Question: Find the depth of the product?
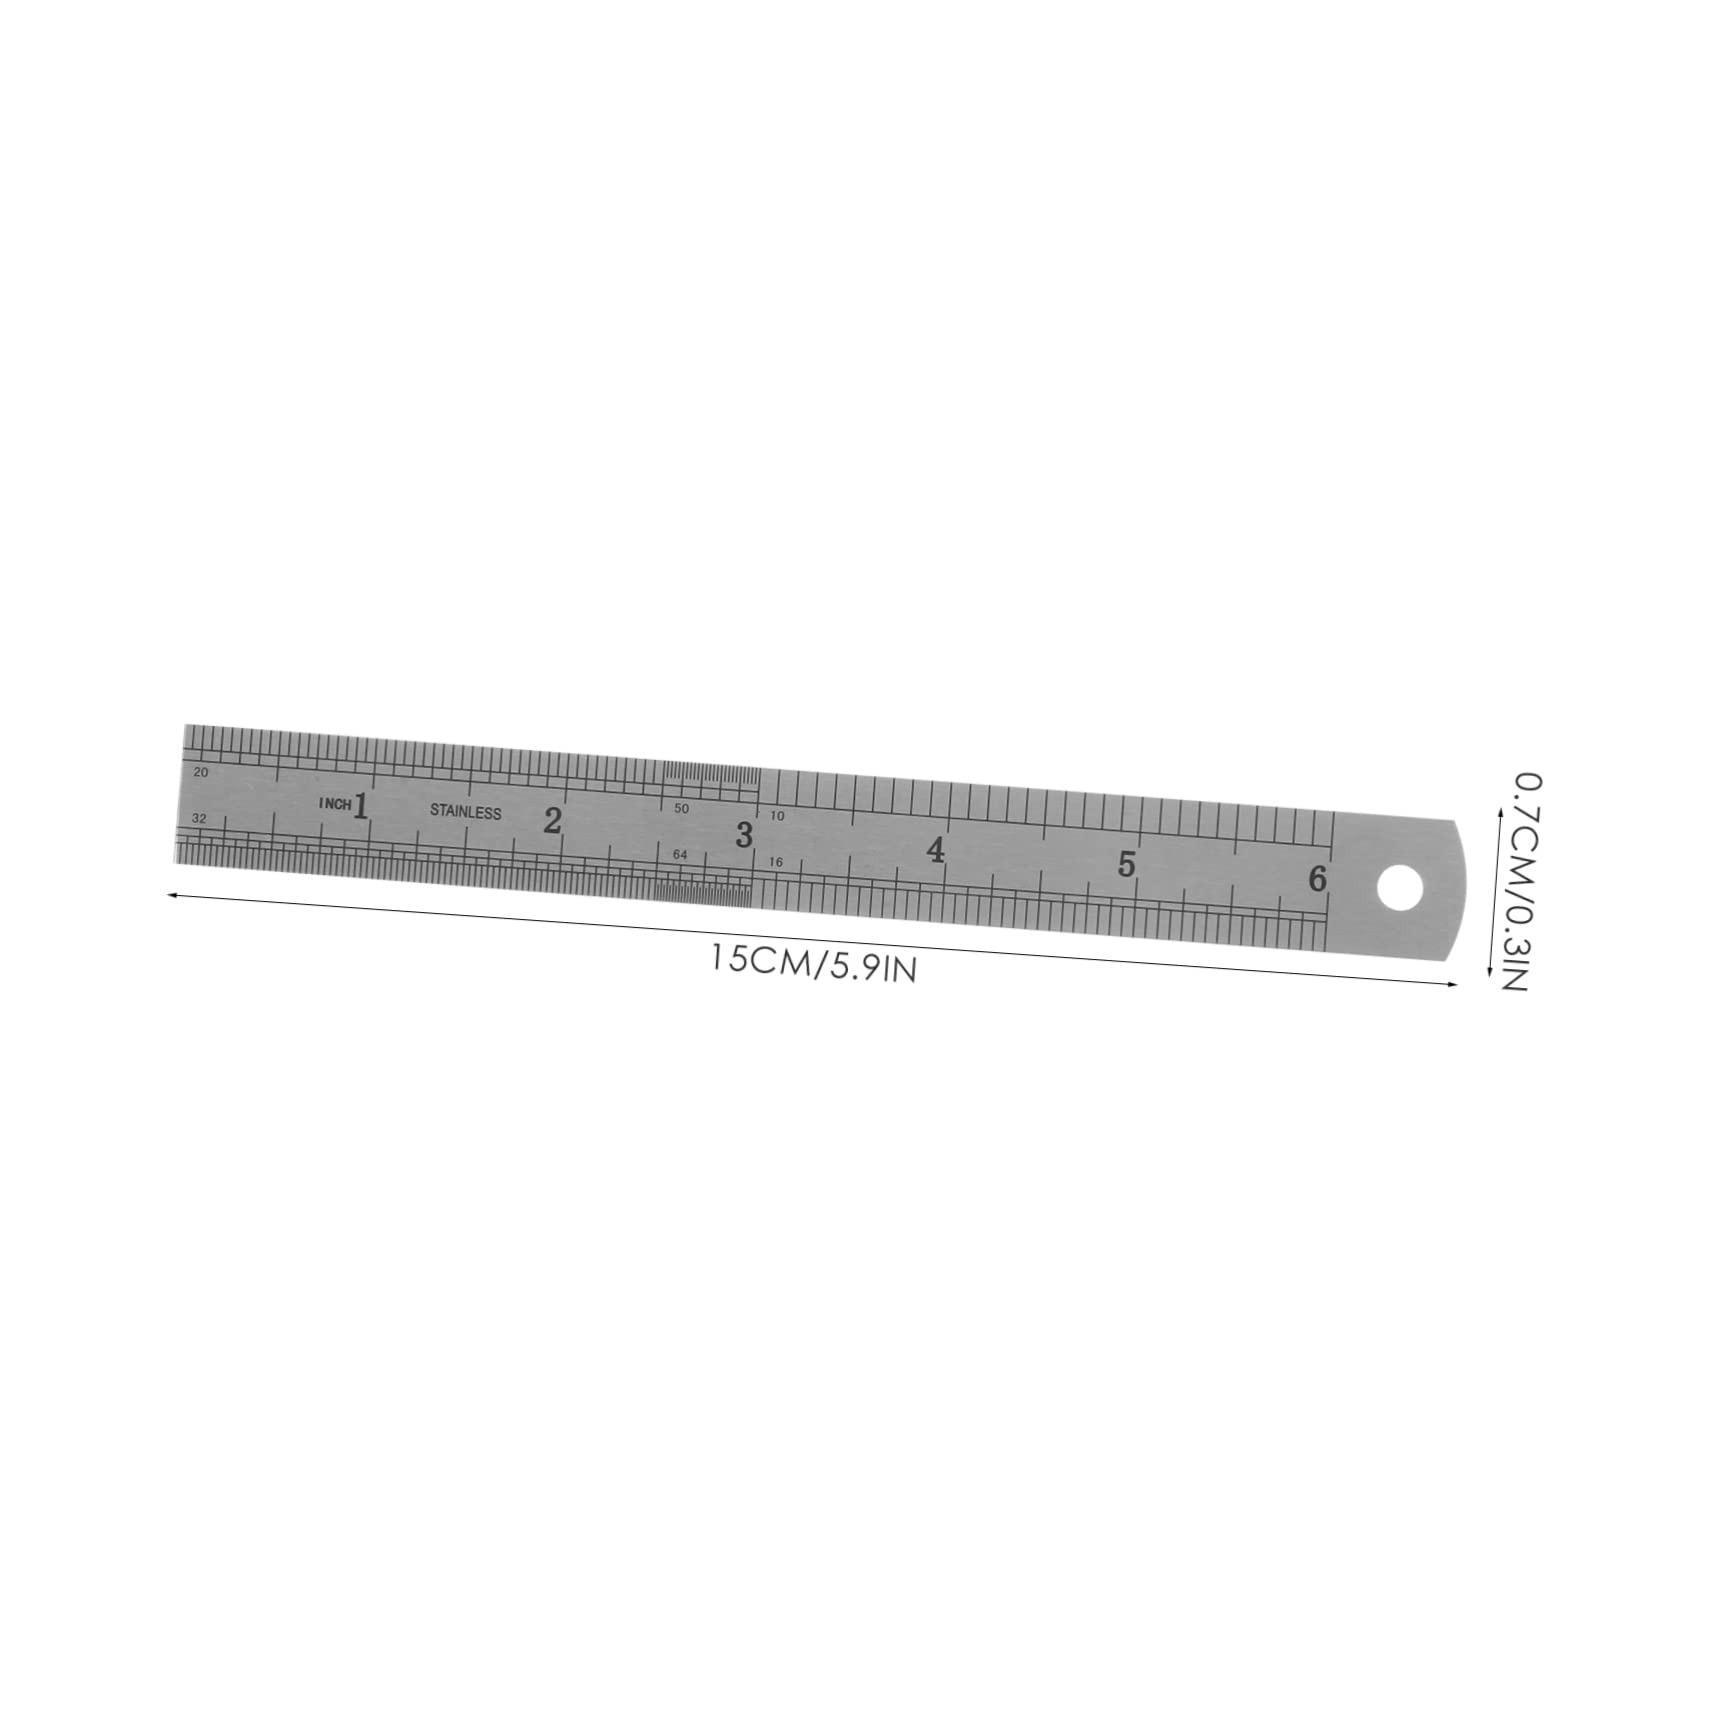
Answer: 15.0 centimetre